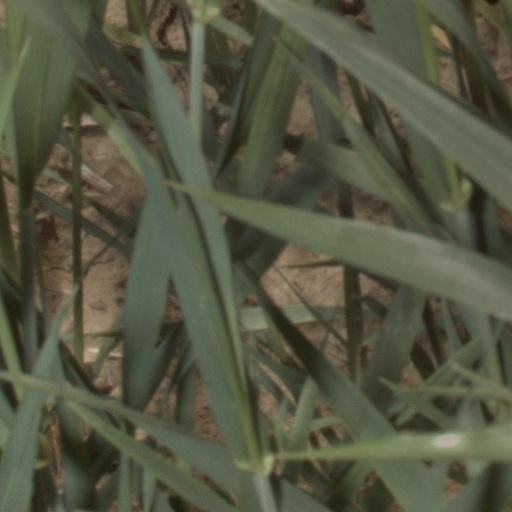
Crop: wheat